Sir Alexander Matheson, 1st Baronet

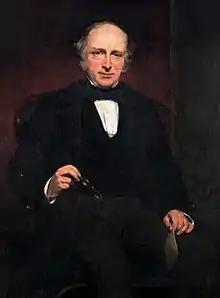
Sir Alexander Matheson

Sir Alexander Matheson, 1st Baronet, JP, DL (16 January 1805 – 26 July 1886) was a British China merchant, Liberal Member of Parliament, and railway entrepreneur.